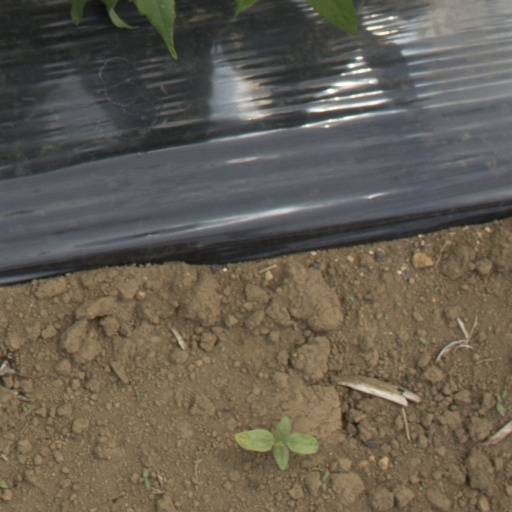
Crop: Jerusalem artichoke